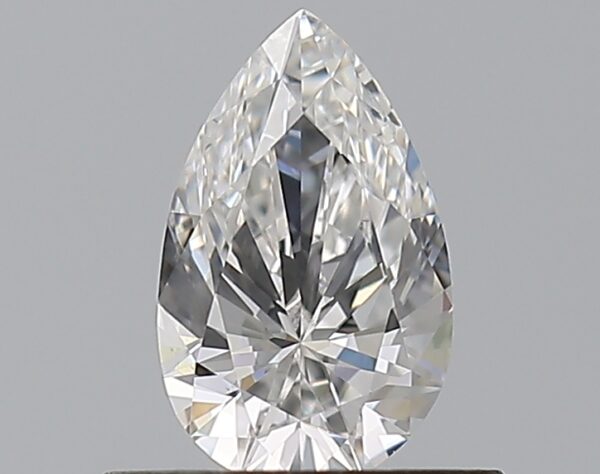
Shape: pear
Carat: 0.5
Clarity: VS1
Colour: E
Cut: EX
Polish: VG
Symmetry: VG
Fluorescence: M
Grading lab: GIA
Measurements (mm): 7.08 x 4.37 x 2.69